Alex Honnold

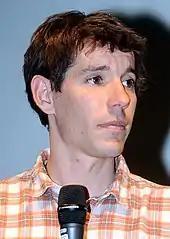
Honnold at the Trento Film Festival in 2014

In November 2014, Clif Bar announced that they would no longer sponsor Honnold, along with Dean Potter, Steph Davis, Timmy O'Neill and Cedar Wright. "We concluded that these forms of the sport are pushing boundaries and taking the element of risk to a place where we as a company are no longer willing to go," the company wrote in an open letter.